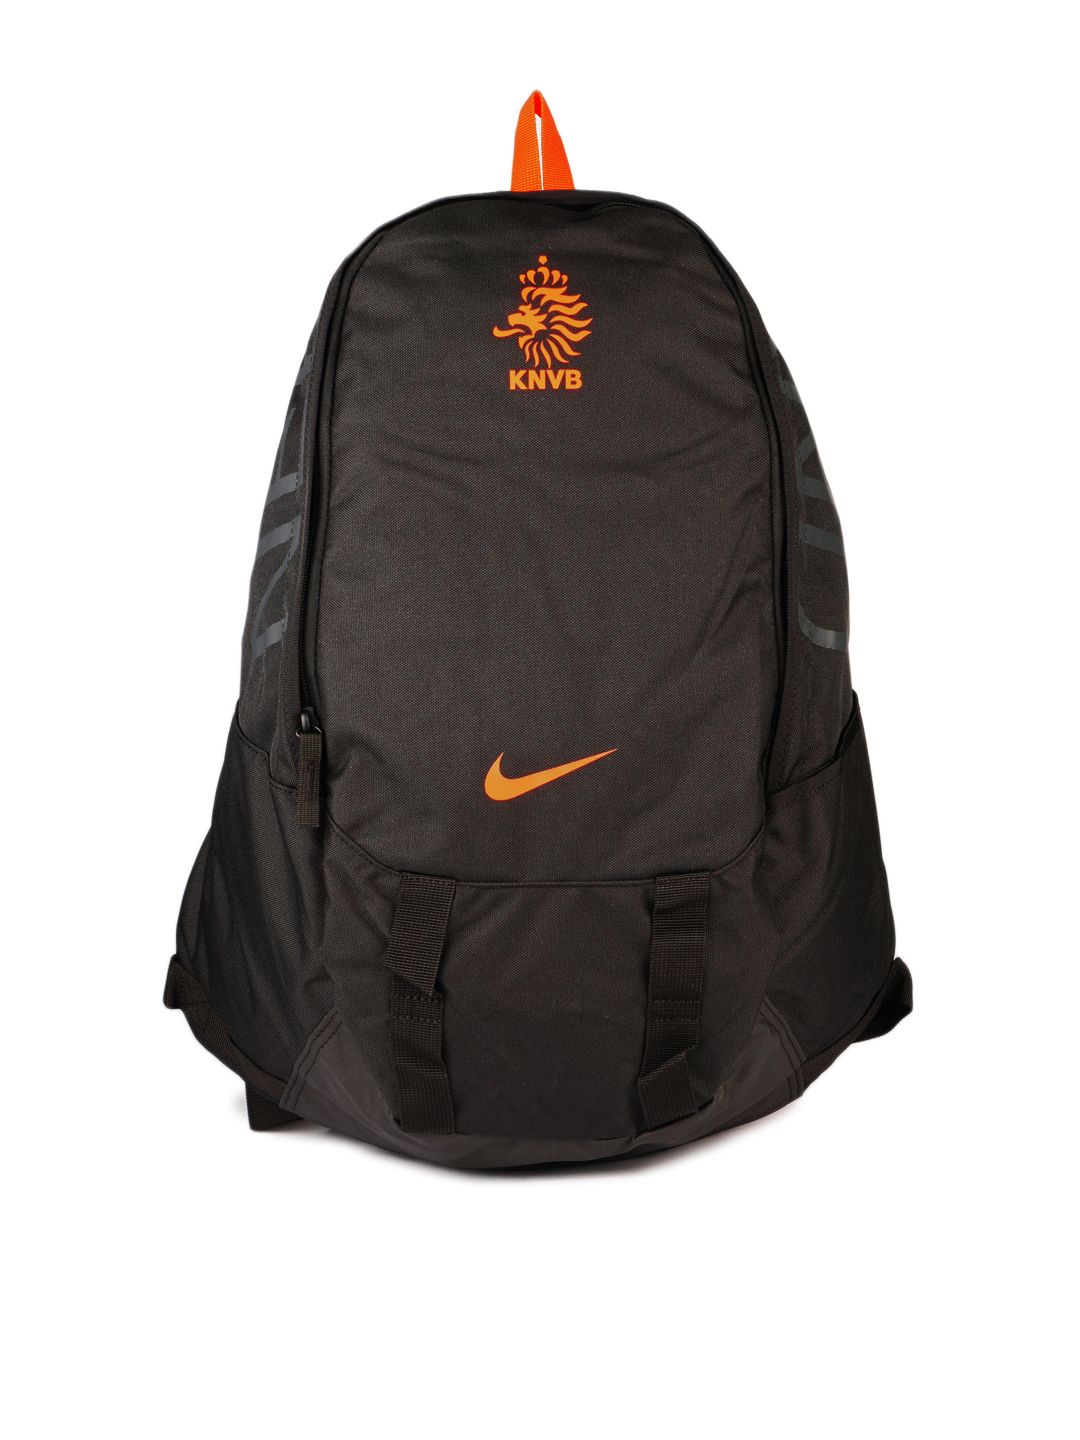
Nike Unisex Backpack
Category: Accessories / Bags / Backpacks
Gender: Unisex
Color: Black
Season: Summer 2012
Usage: Casual